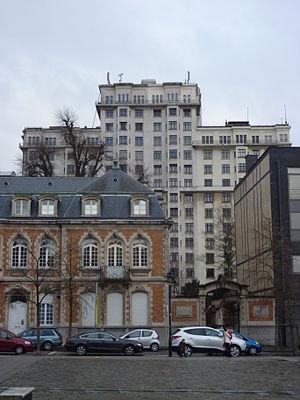
Les Pavillons français à Schaerbeek, Bruxelles, Belgique. This is a photo of a monument in Brussels, number: 2264-0081/0
Ci-dessous, une vue d'ensemble du patrimoine immobilier protégé à Schaerbeek. Le patrimoine immobilier protégé fait partie du patrimoine culturel en Belgique.
Les Pavillons français est le nom donné à un immeuble à appartements situé rue du Noyer 282 à Schaerbeek.